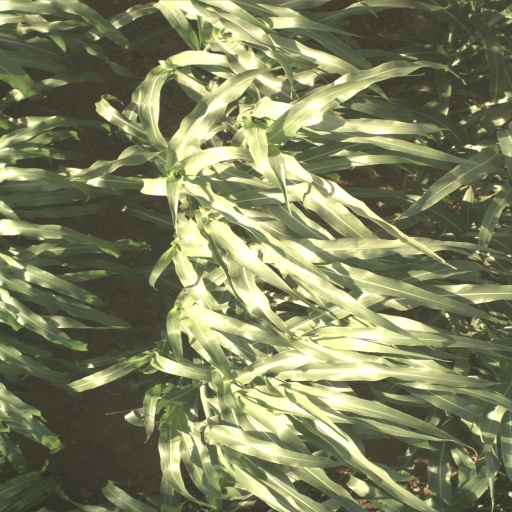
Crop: sorghum